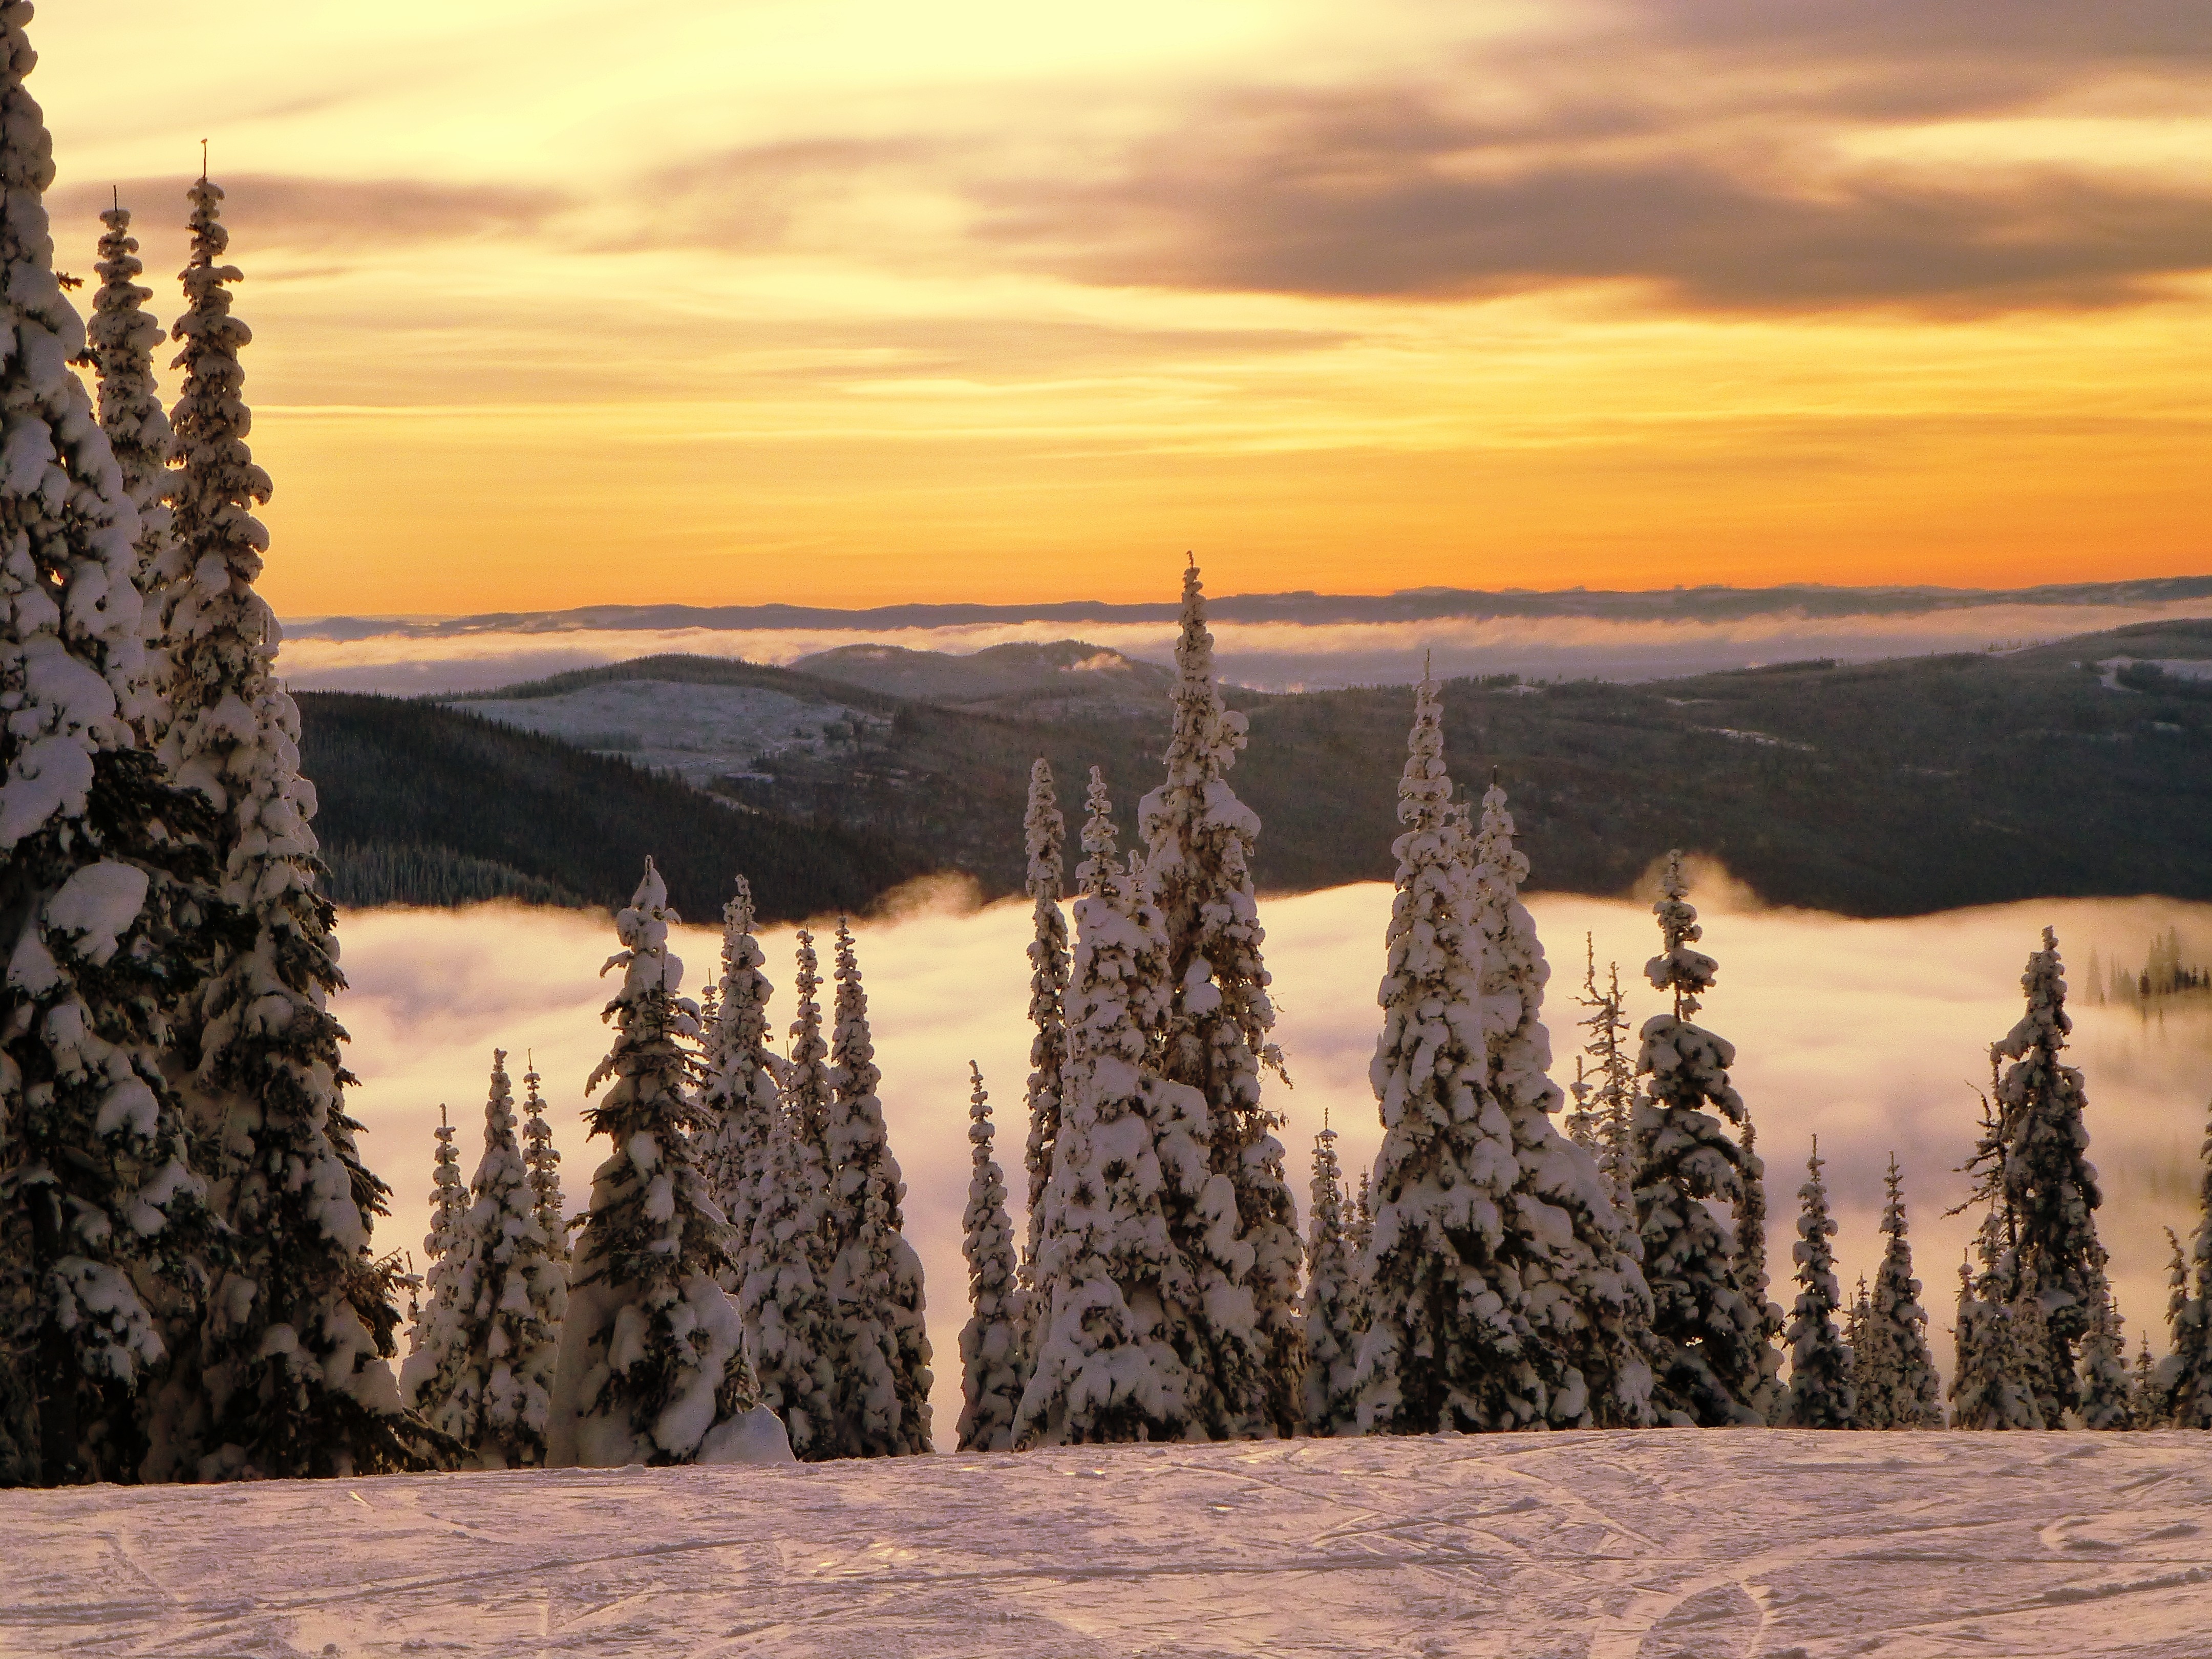
landscape, tree, nature, wilderness, mountain, snow, winter, cloud, sky, sunrise, sunset, sunlight, morning, hill, lake, dawn, dusk, evening, weather, mountain top, season, trees, clouds, mountains, scene, winter magic, scenics, winter mood, snow landscape, natural environment, atmospheric phenomenon, mountainous landforms